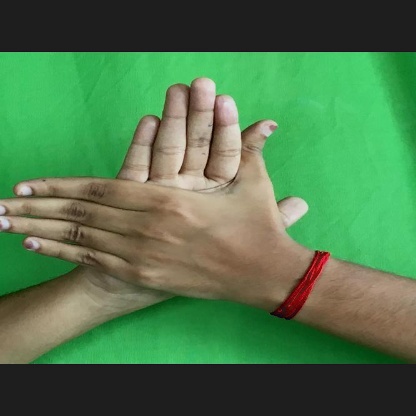
Mudra: Chakra